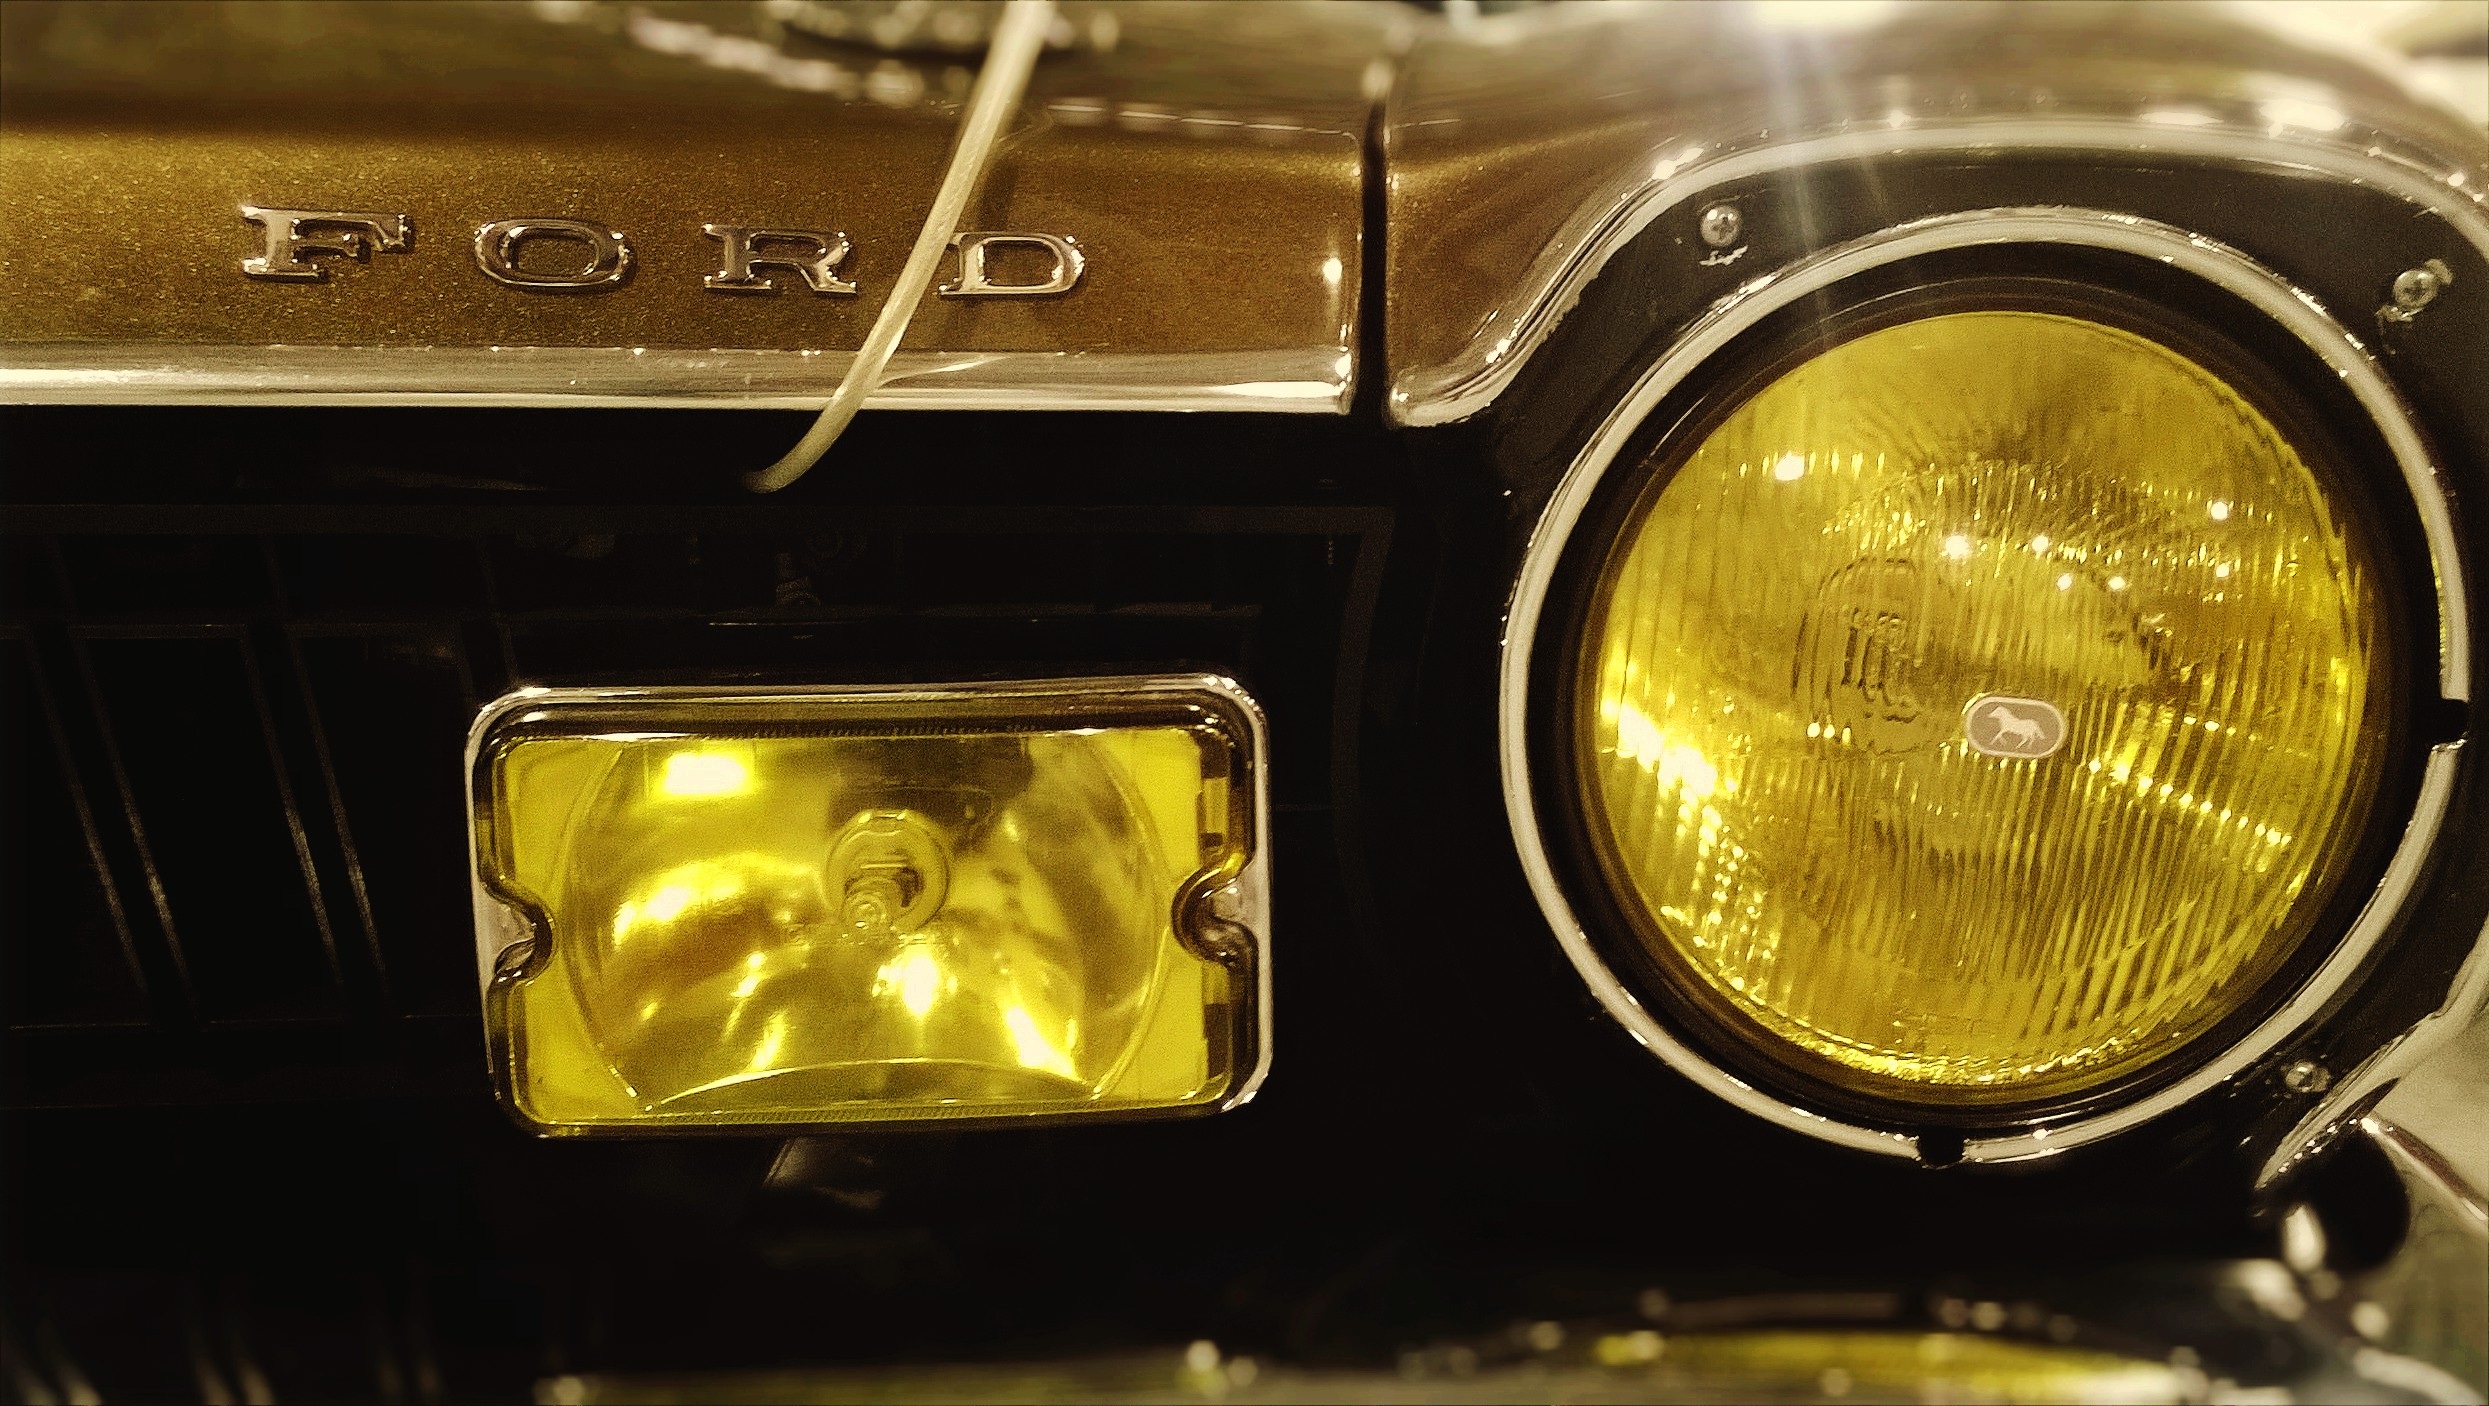
light, car, vintage, wheel, window, glass, vehicle, yellow, lighting, headlamp, bumper, ford, gold, classic, front light, automotive lighting